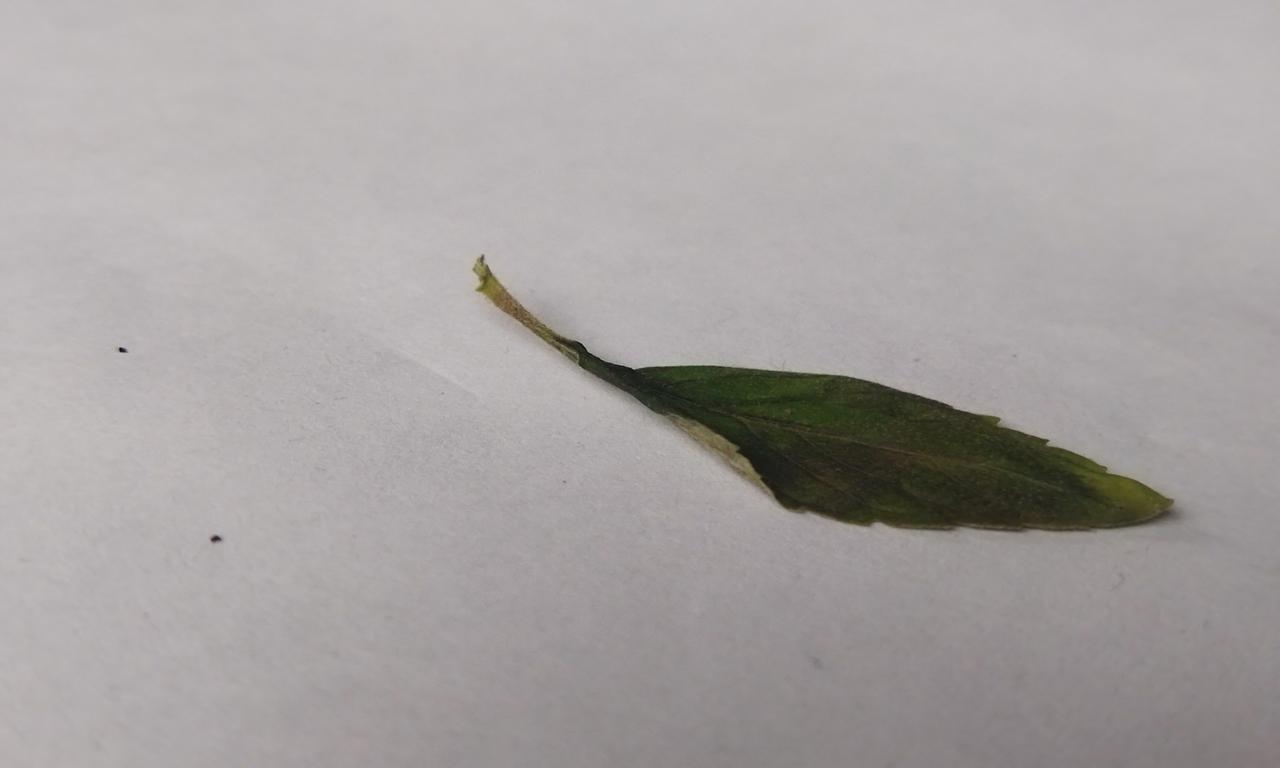
Label: Spoiled